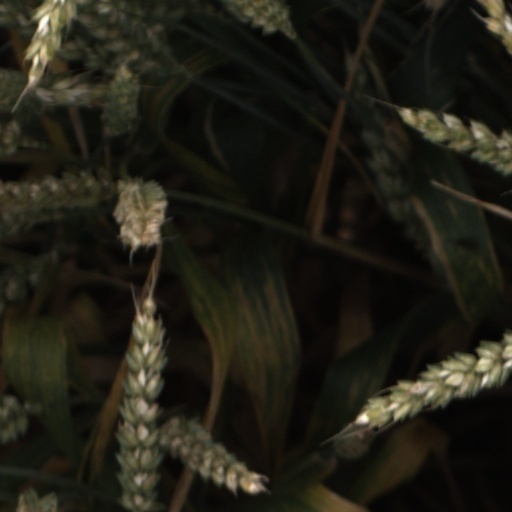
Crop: wheat